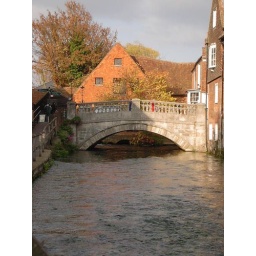
the bridge over river itchen, winchester.